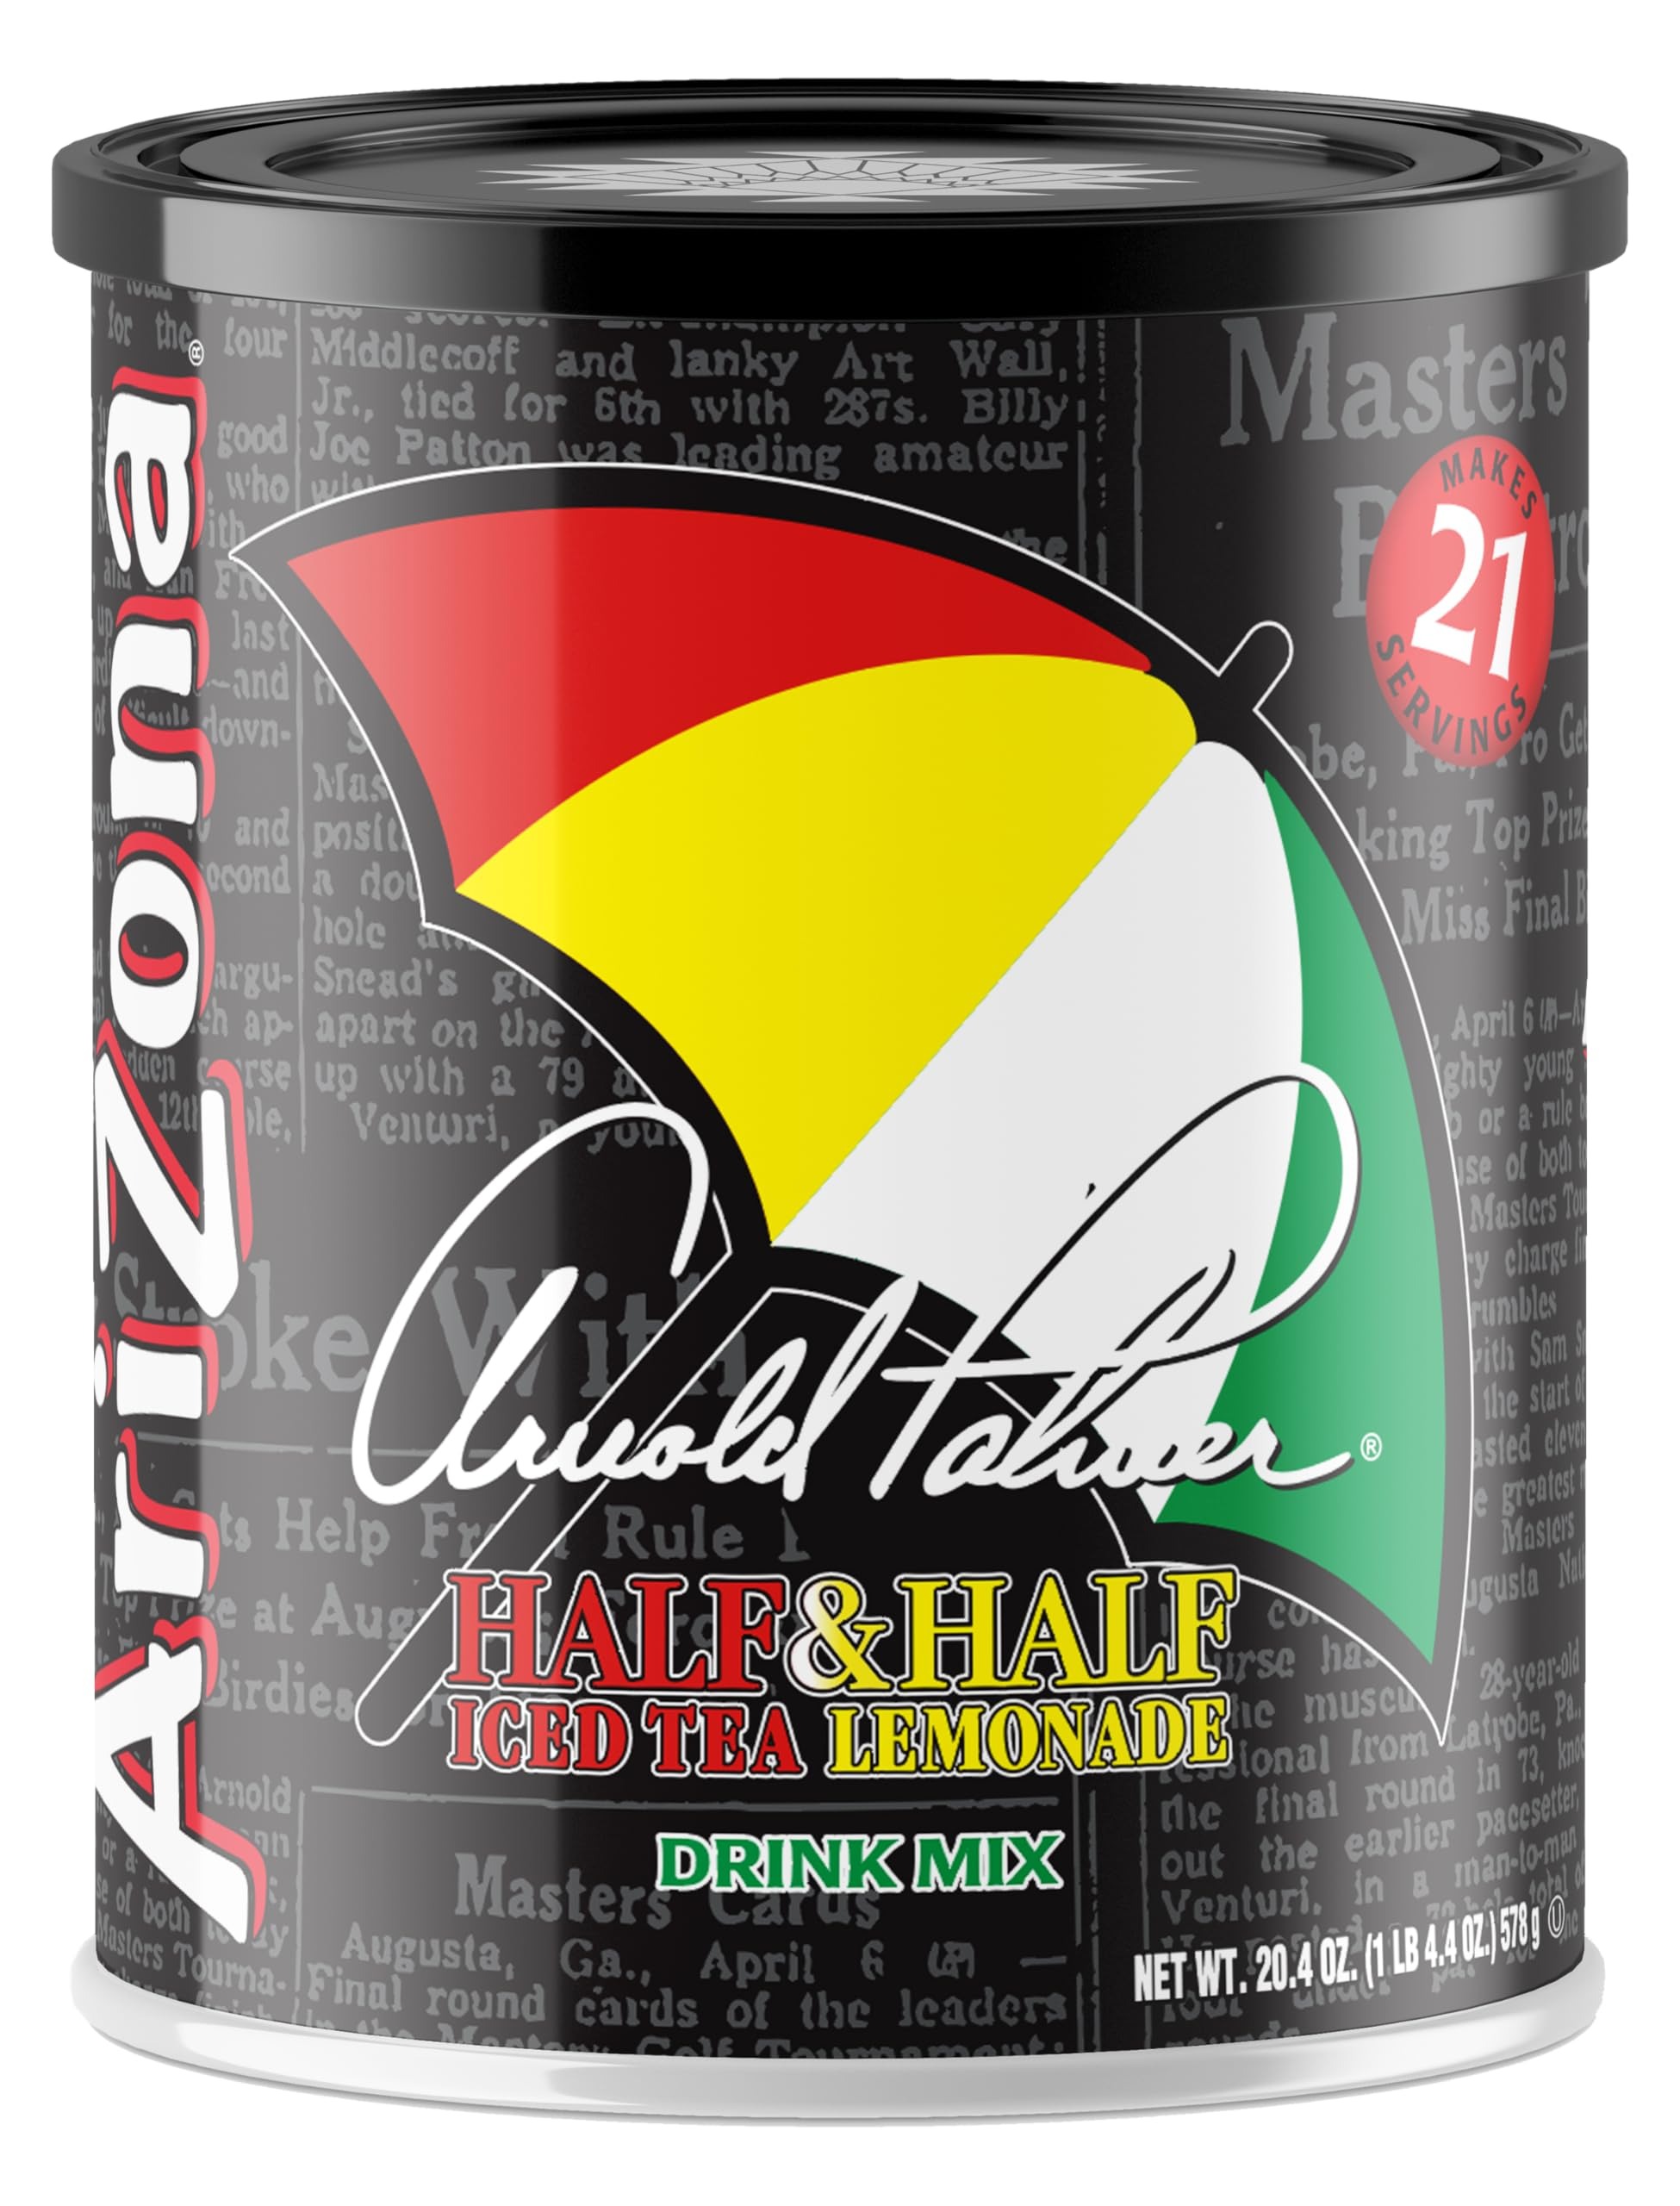
Item Name: AriZona Arnold Palmer Half and Half - Sugar Sweetened Powdered Drink Mix - 20.4oz Canister, Makes 8 Quarts (Pack of 1)
Bullet Point 1: Each Container makes 21 Servings!
Bullet Point 2: NO Synthetic Color, NO Artificial Flavor
Bullet Point 3: Enjoy AriZona Arnold Palmer Drink Mix Anytime! Easy to Prepare, Powder Dissolves Quickly!
Bullet Point 4: Convenient Packaging! Keep in your pantry or on your kitchen counter.
Bullet Point 5: Refreshing: Perfect for a hot summer day at the pool paired with your favorite barbequed food!
Value: 20.4
Unit: Ounce

Price: 13.97